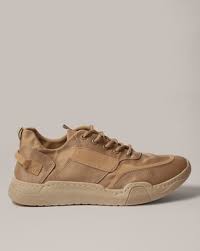
Label: Sneaker